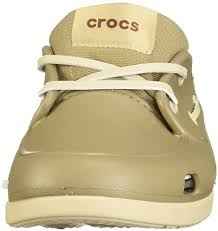
Label: Boat